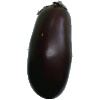
Label: Eggplant 1